Who Would You Take to a Deserted Island?

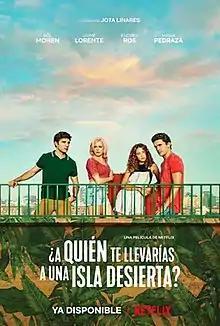
Film poster

The film screened in competition at the 22nd Málaga Film Festival on 22 March 2019.